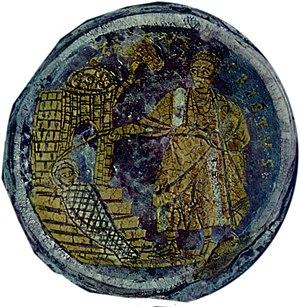
Le musée Pio Cristiano est l'un des musées du Vatican. Ce musée est consacré aux collections d'œuvres d'art de l'époque paléochrétienne et des premiers temps de l'Église, notamment celles trouvées dans les catacombes romaines.